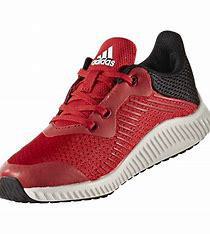
Brand: Adidas
Model: Fortarun